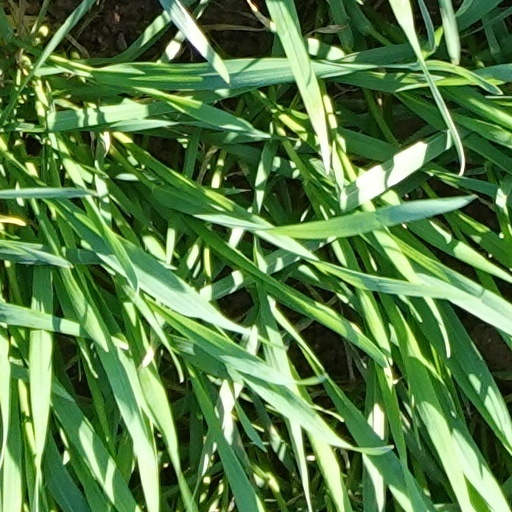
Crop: wheat